Colson Whitehead

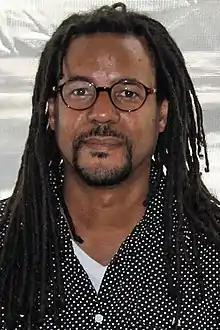
Whitehead in 2014

Arch Colson Chipp Whitehead (born November 6, 1969) is an American novelist. He is the author of nine novels, including his 1999 debut "The Intuitionist"; "The Underground Railroad" (2016), for which he won the 2016 National Book Award for Fiction and the 2017 Pulitzer Prize for Fiction; and "The Nickel Boys", for which he won the Pulitzer Prize for Fiction again in 2020, making him one of only four writers ever to win the prize twice. He has also published two books of nonfiction. In 2002, he received a MacArthur Fellowship.